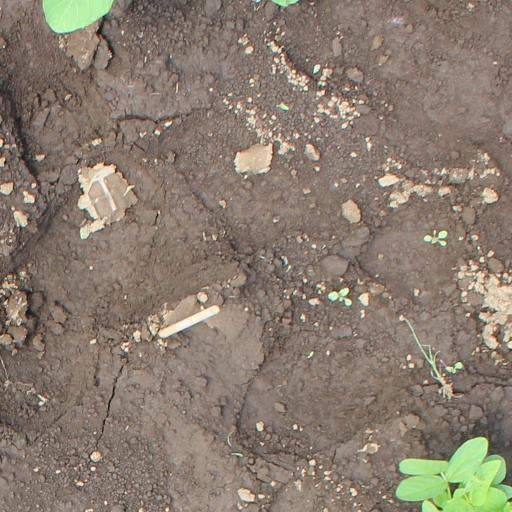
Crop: soybean